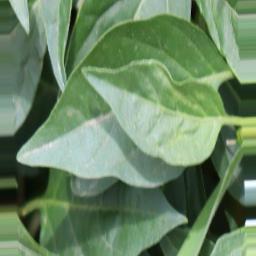
Label: healthy